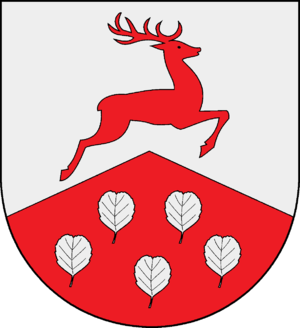
Brinjahe
Coat of arms of Brinjahe
Brinjahe er en kommune og en by i det nordlige Tyskland, beliggende i den sydlige del af Kreis Rendsborg-Egernførde i Amt Jevenstedt. Kreis Rendsborg-Egernførde ligger i den centrale del af delstaten Slesvig-Holsten.